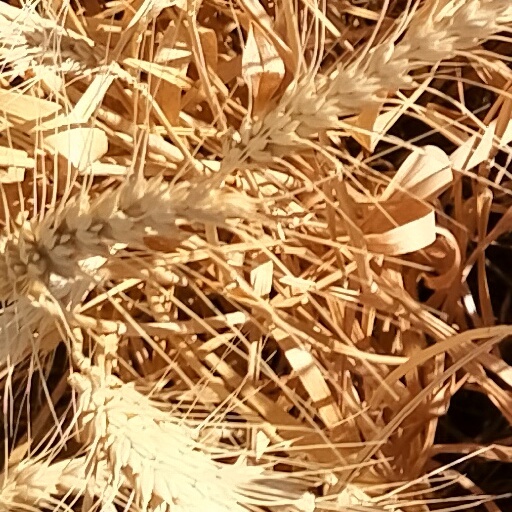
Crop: wheat